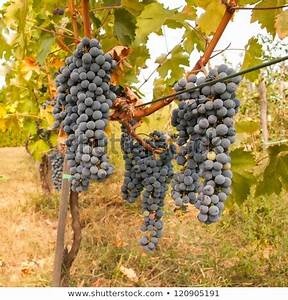
Label: grape